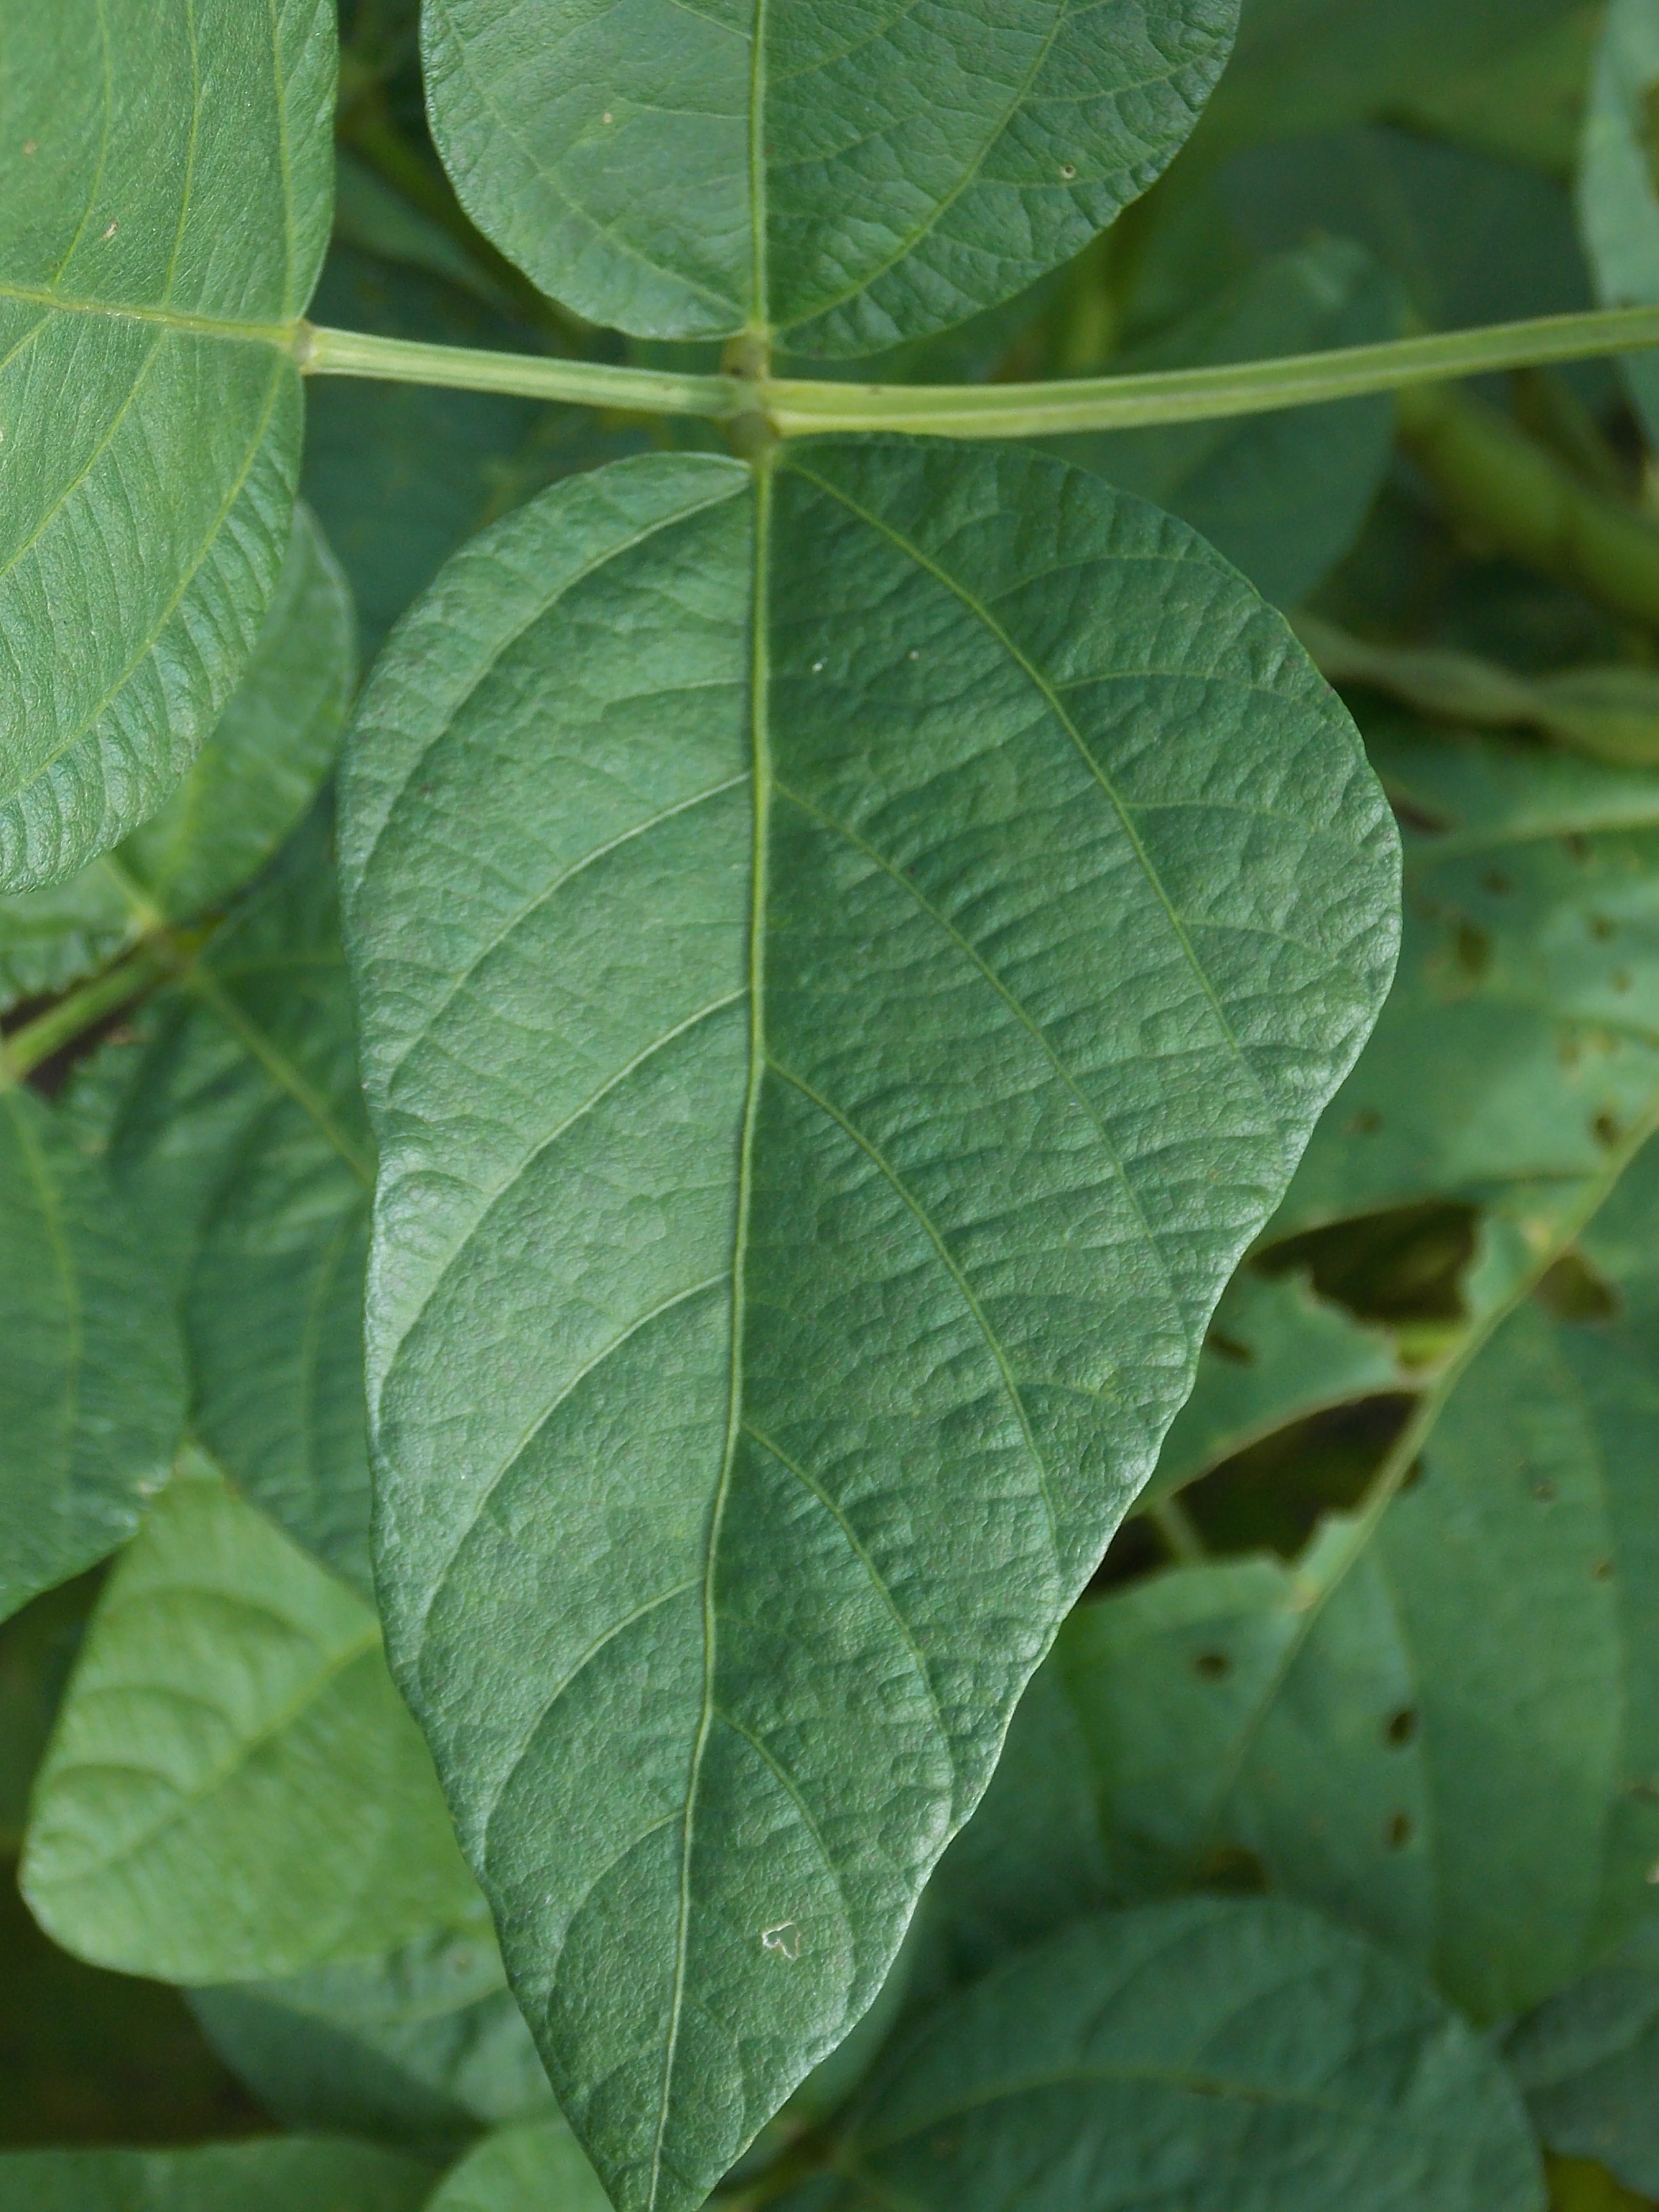
Label: Disease